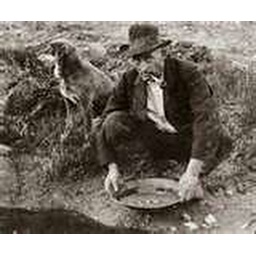
1890's Photograph of male gold miner gold panning with dog in the Yukon Territory, Canada.